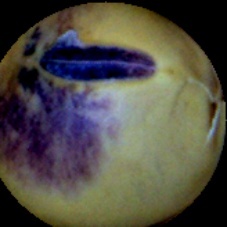
Label: Spotted